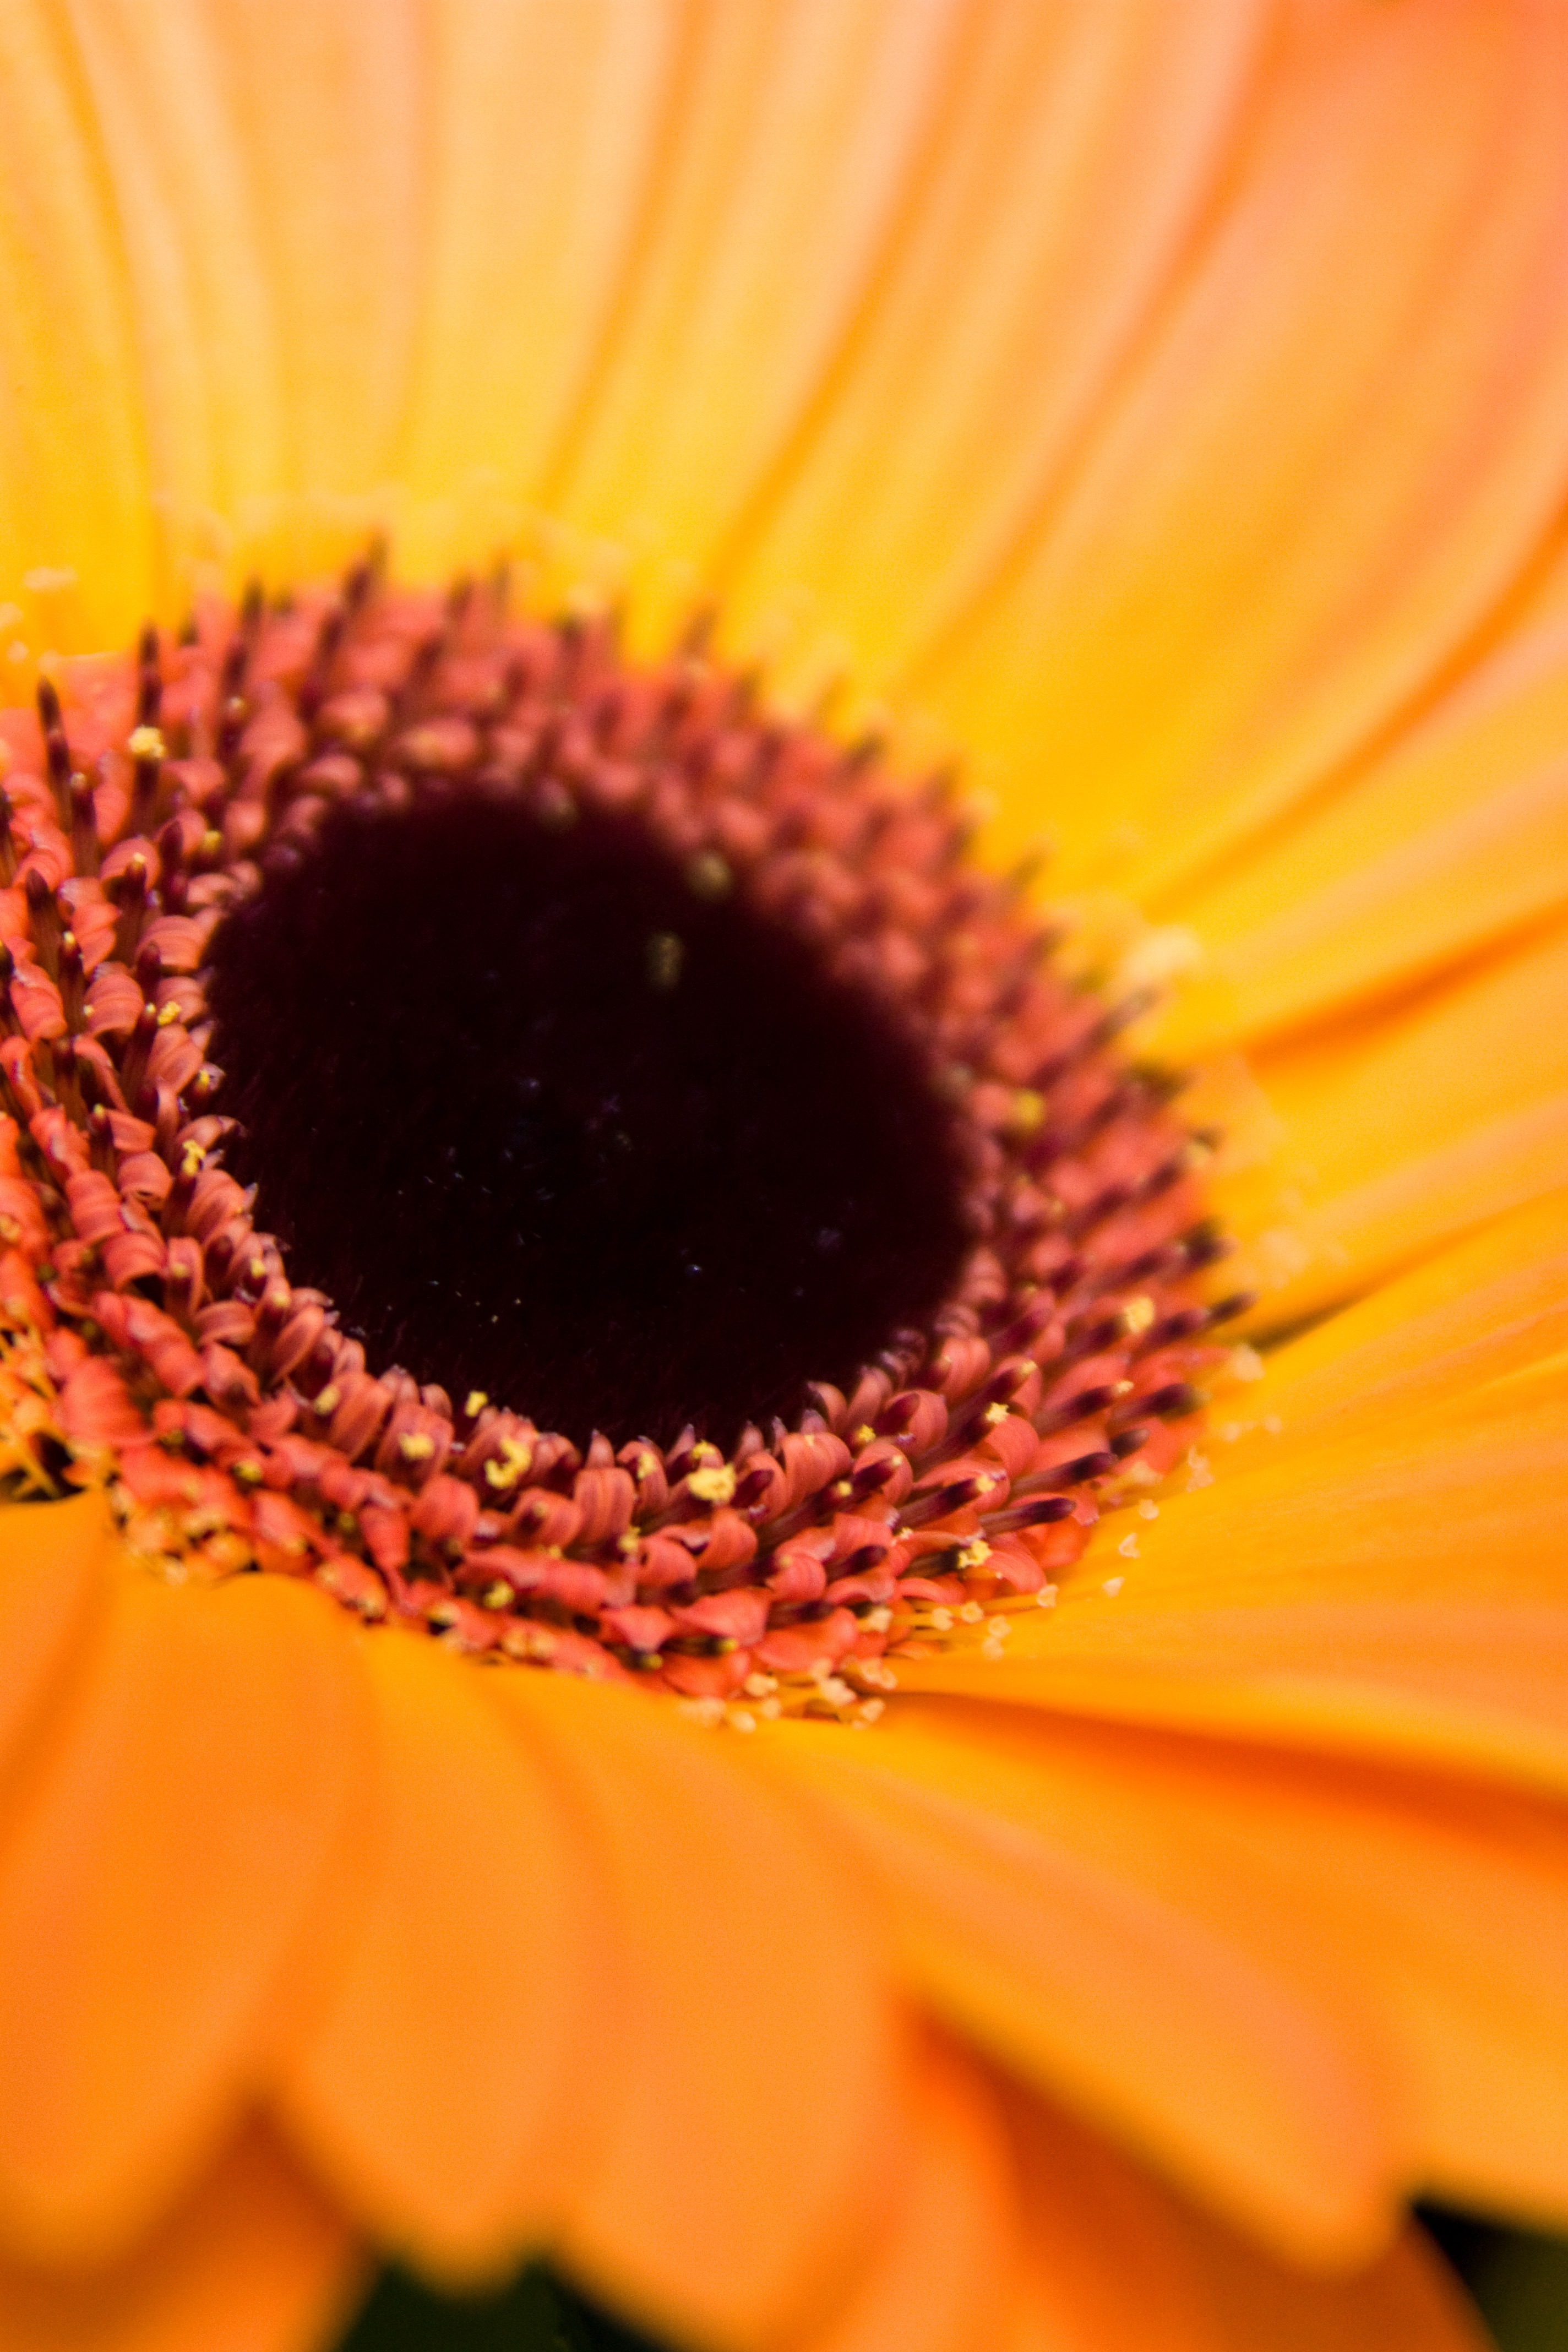
plant, photography, flower, petal, orange, pollen, red, macro, yellow, flora, sunflower, florist, close up, detail, macro photography, flowering plant, daisy family, sunflower seed, plant stem, land plant